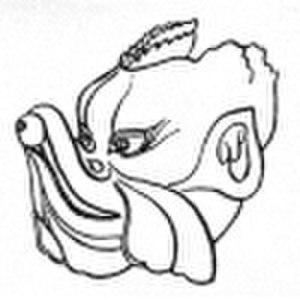
Le Karura est une créature divine avec un torse d'humain et une tête d'oiseau dans la mythologie japonaise hindou-bouddhiste.